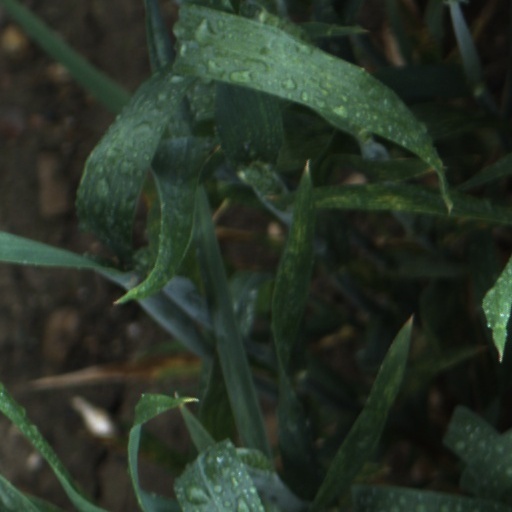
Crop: wheat